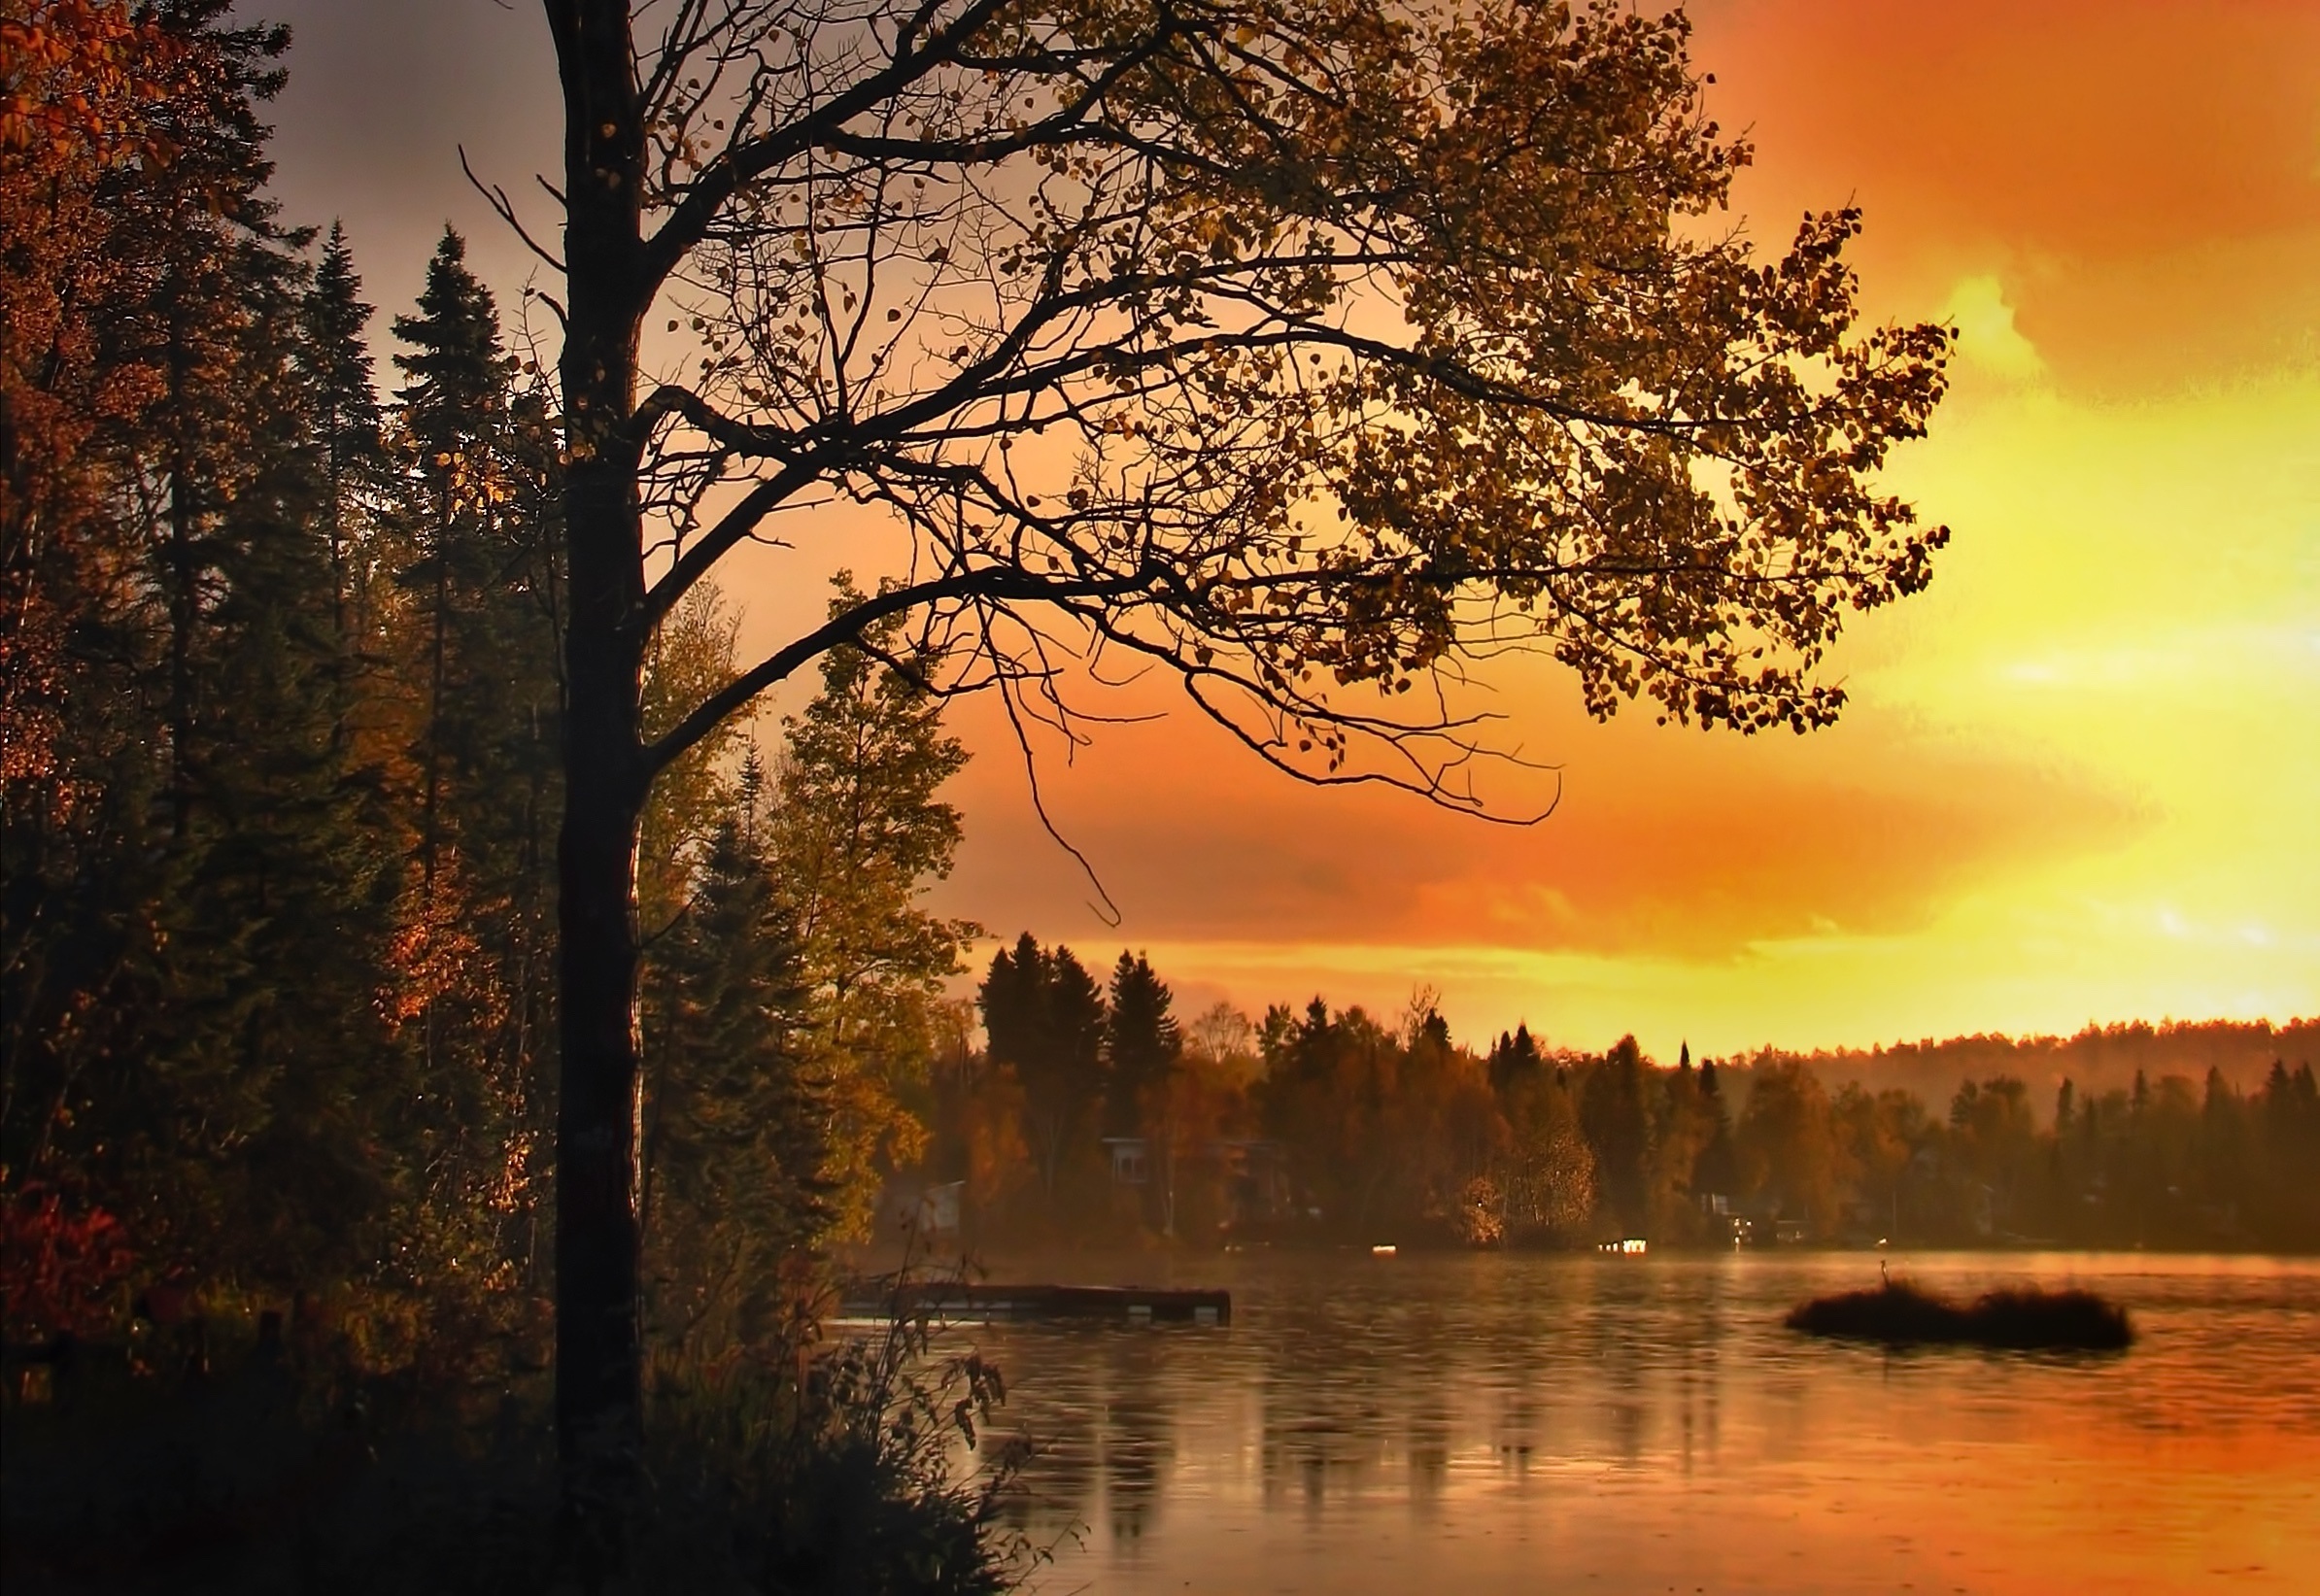
landscape, tree, nature, branch, sunrise, sunset, mist, sunlight, morning, leaf, flower, dawn, dusk, evening, reflection, autumn, colorful, season, trees, colors, quebec, atmospheric phenomenon